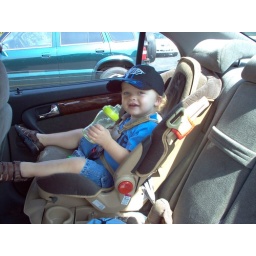
Tanner in his car seat